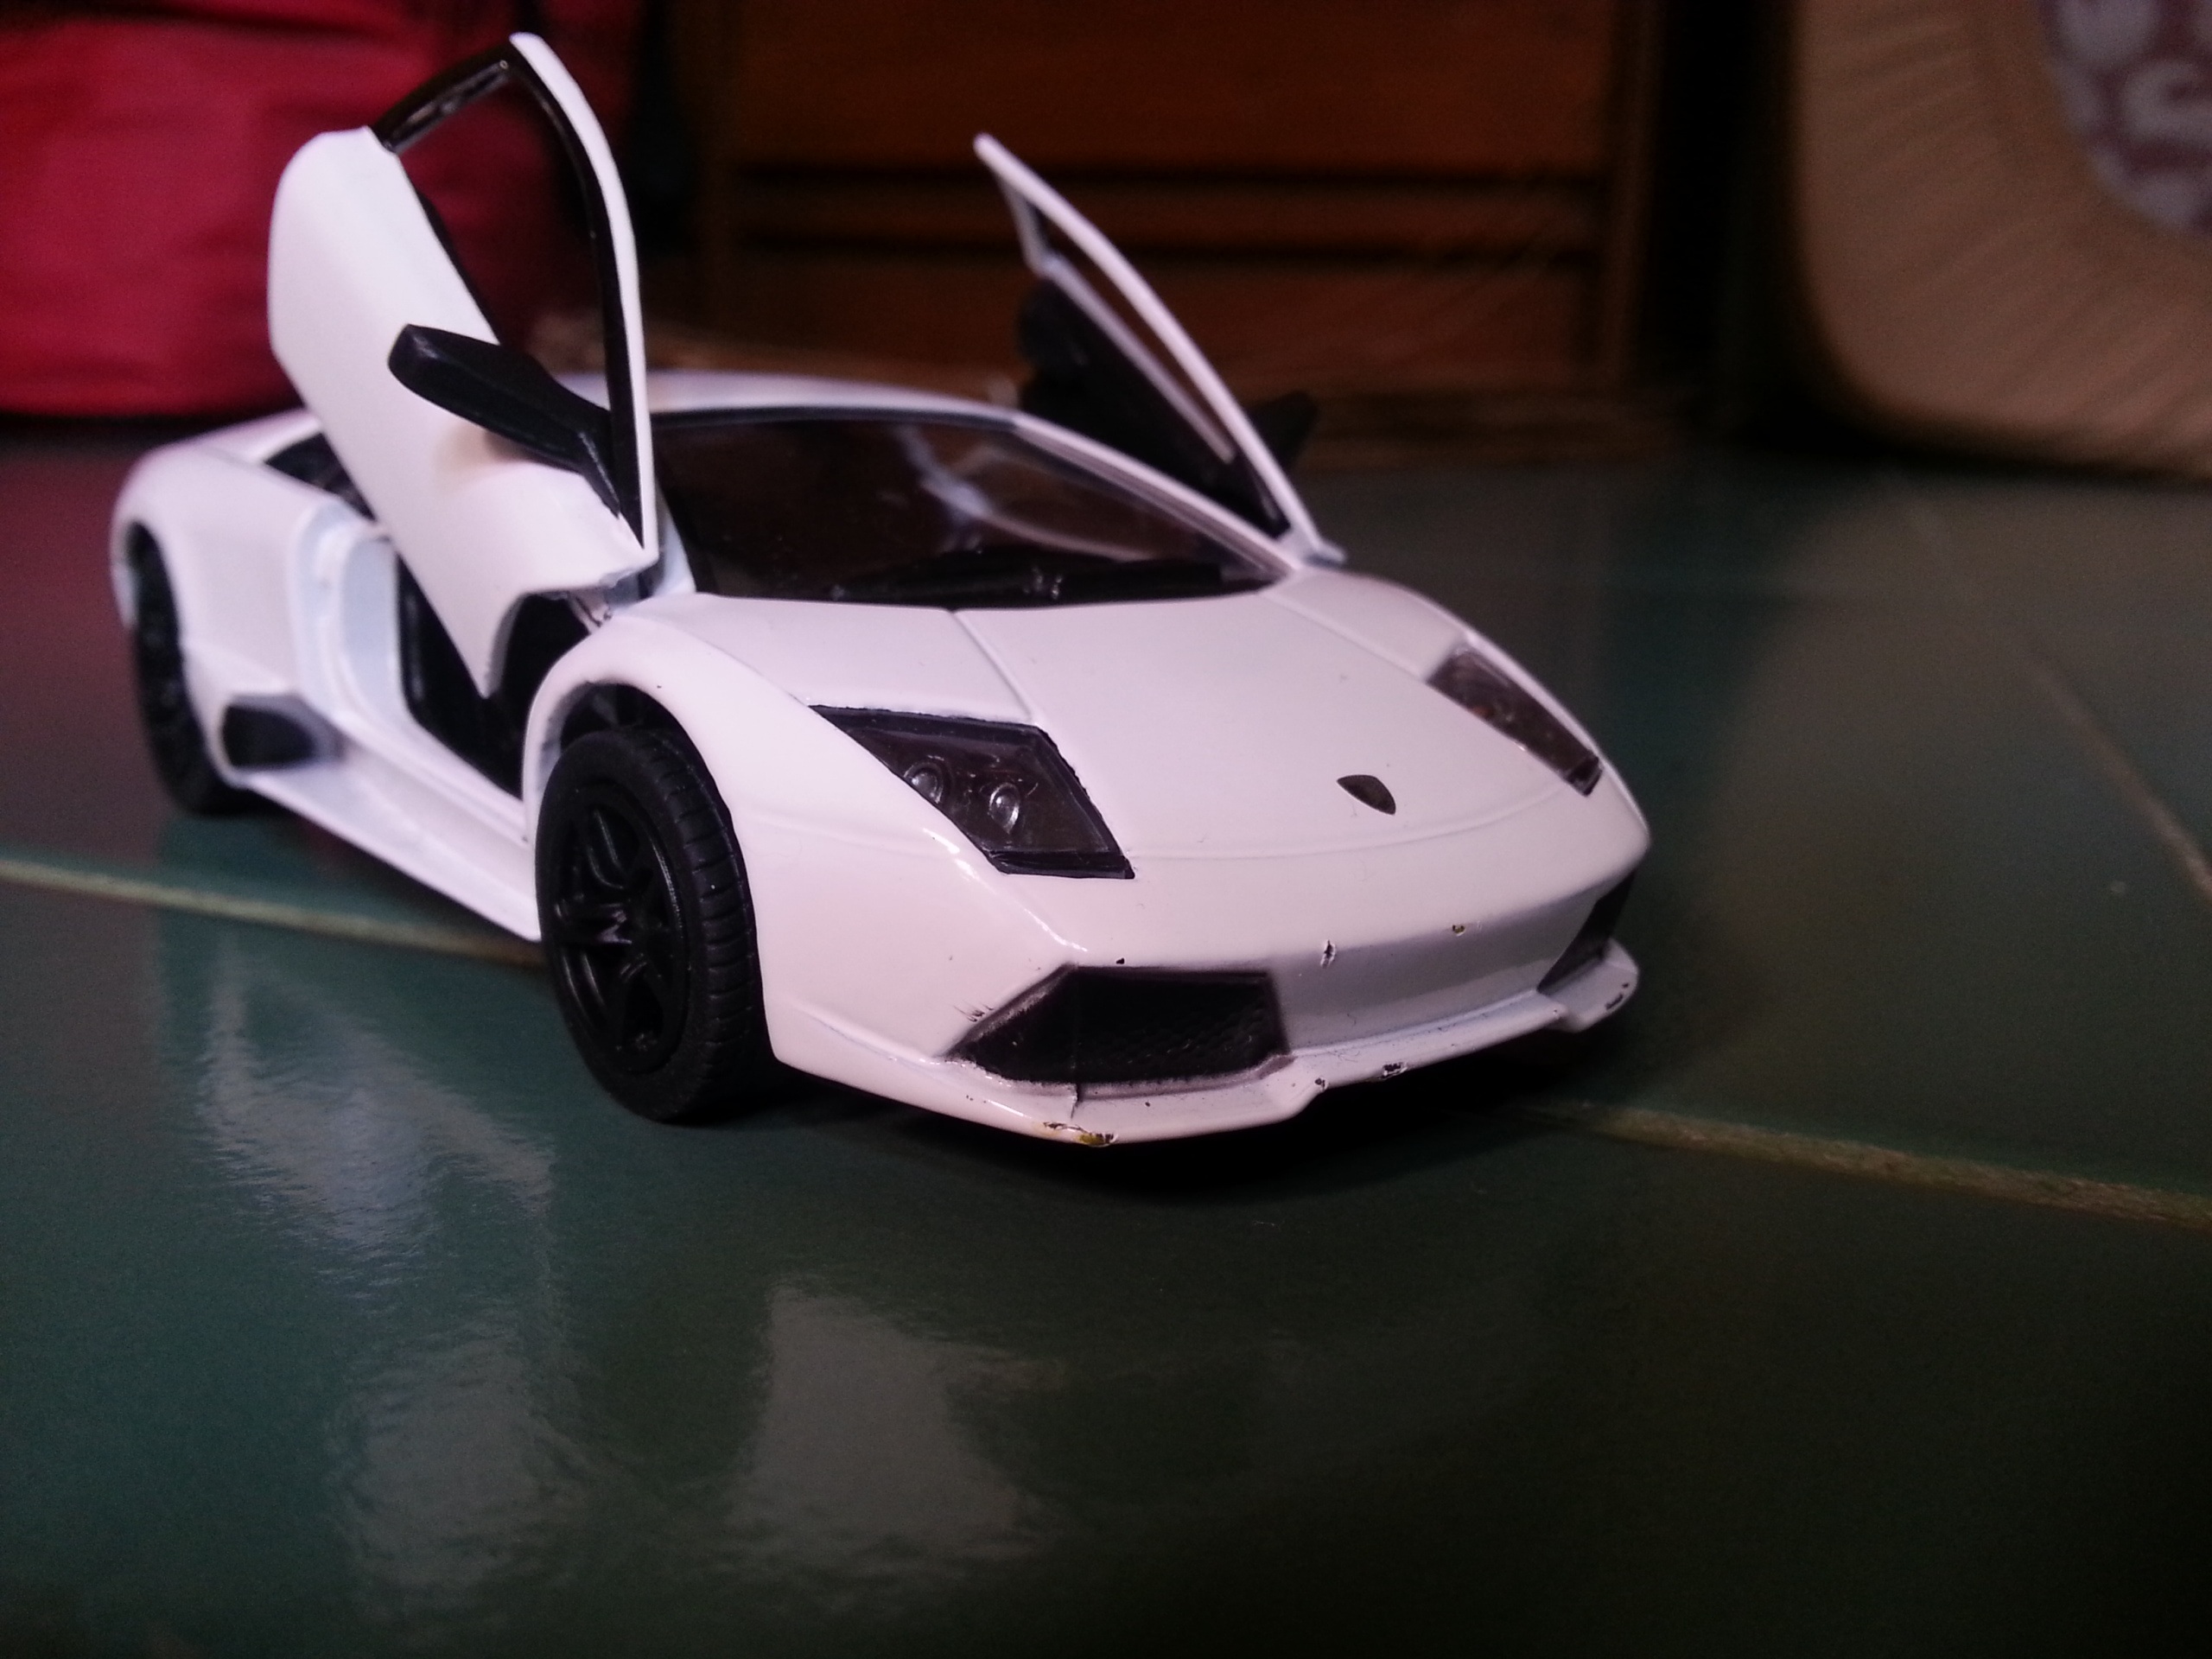
car, wheel, automobile, model, vehicle, scale, toy, sports car, miniature, race car, supercar, cast, lamborghini, model car, land vehicle, automobile make, automotive exterior, automotive design, luxury vehicle, lamborghini revent n, lamborghini murci lago, car model, die cast